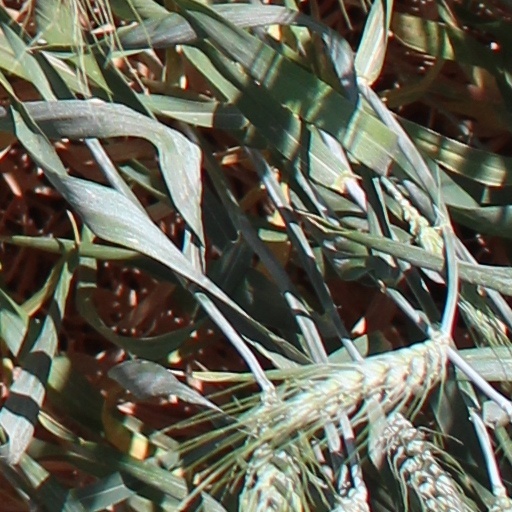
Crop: wheat